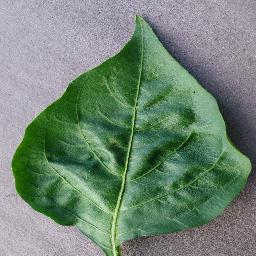
Label: Pepper,_bell___healthy